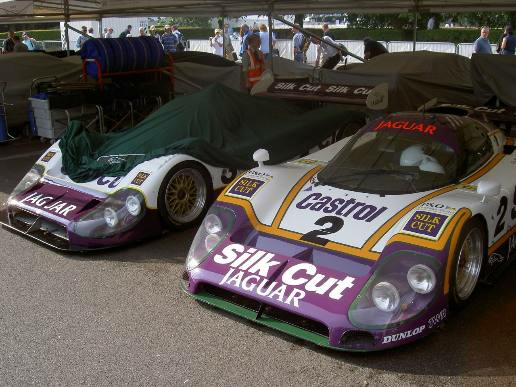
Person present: No